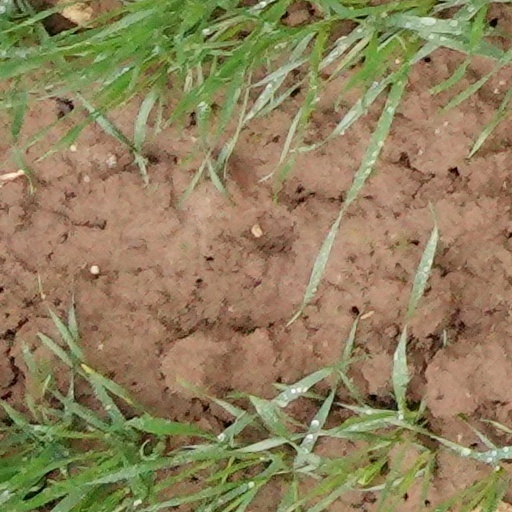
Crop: wheat